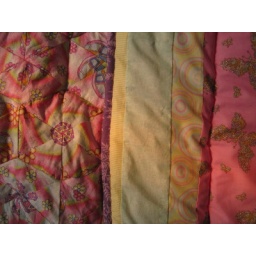
Binding is purple, backing has yellow, green, and rainbow circle strips around a central piece of pink butterfly material.